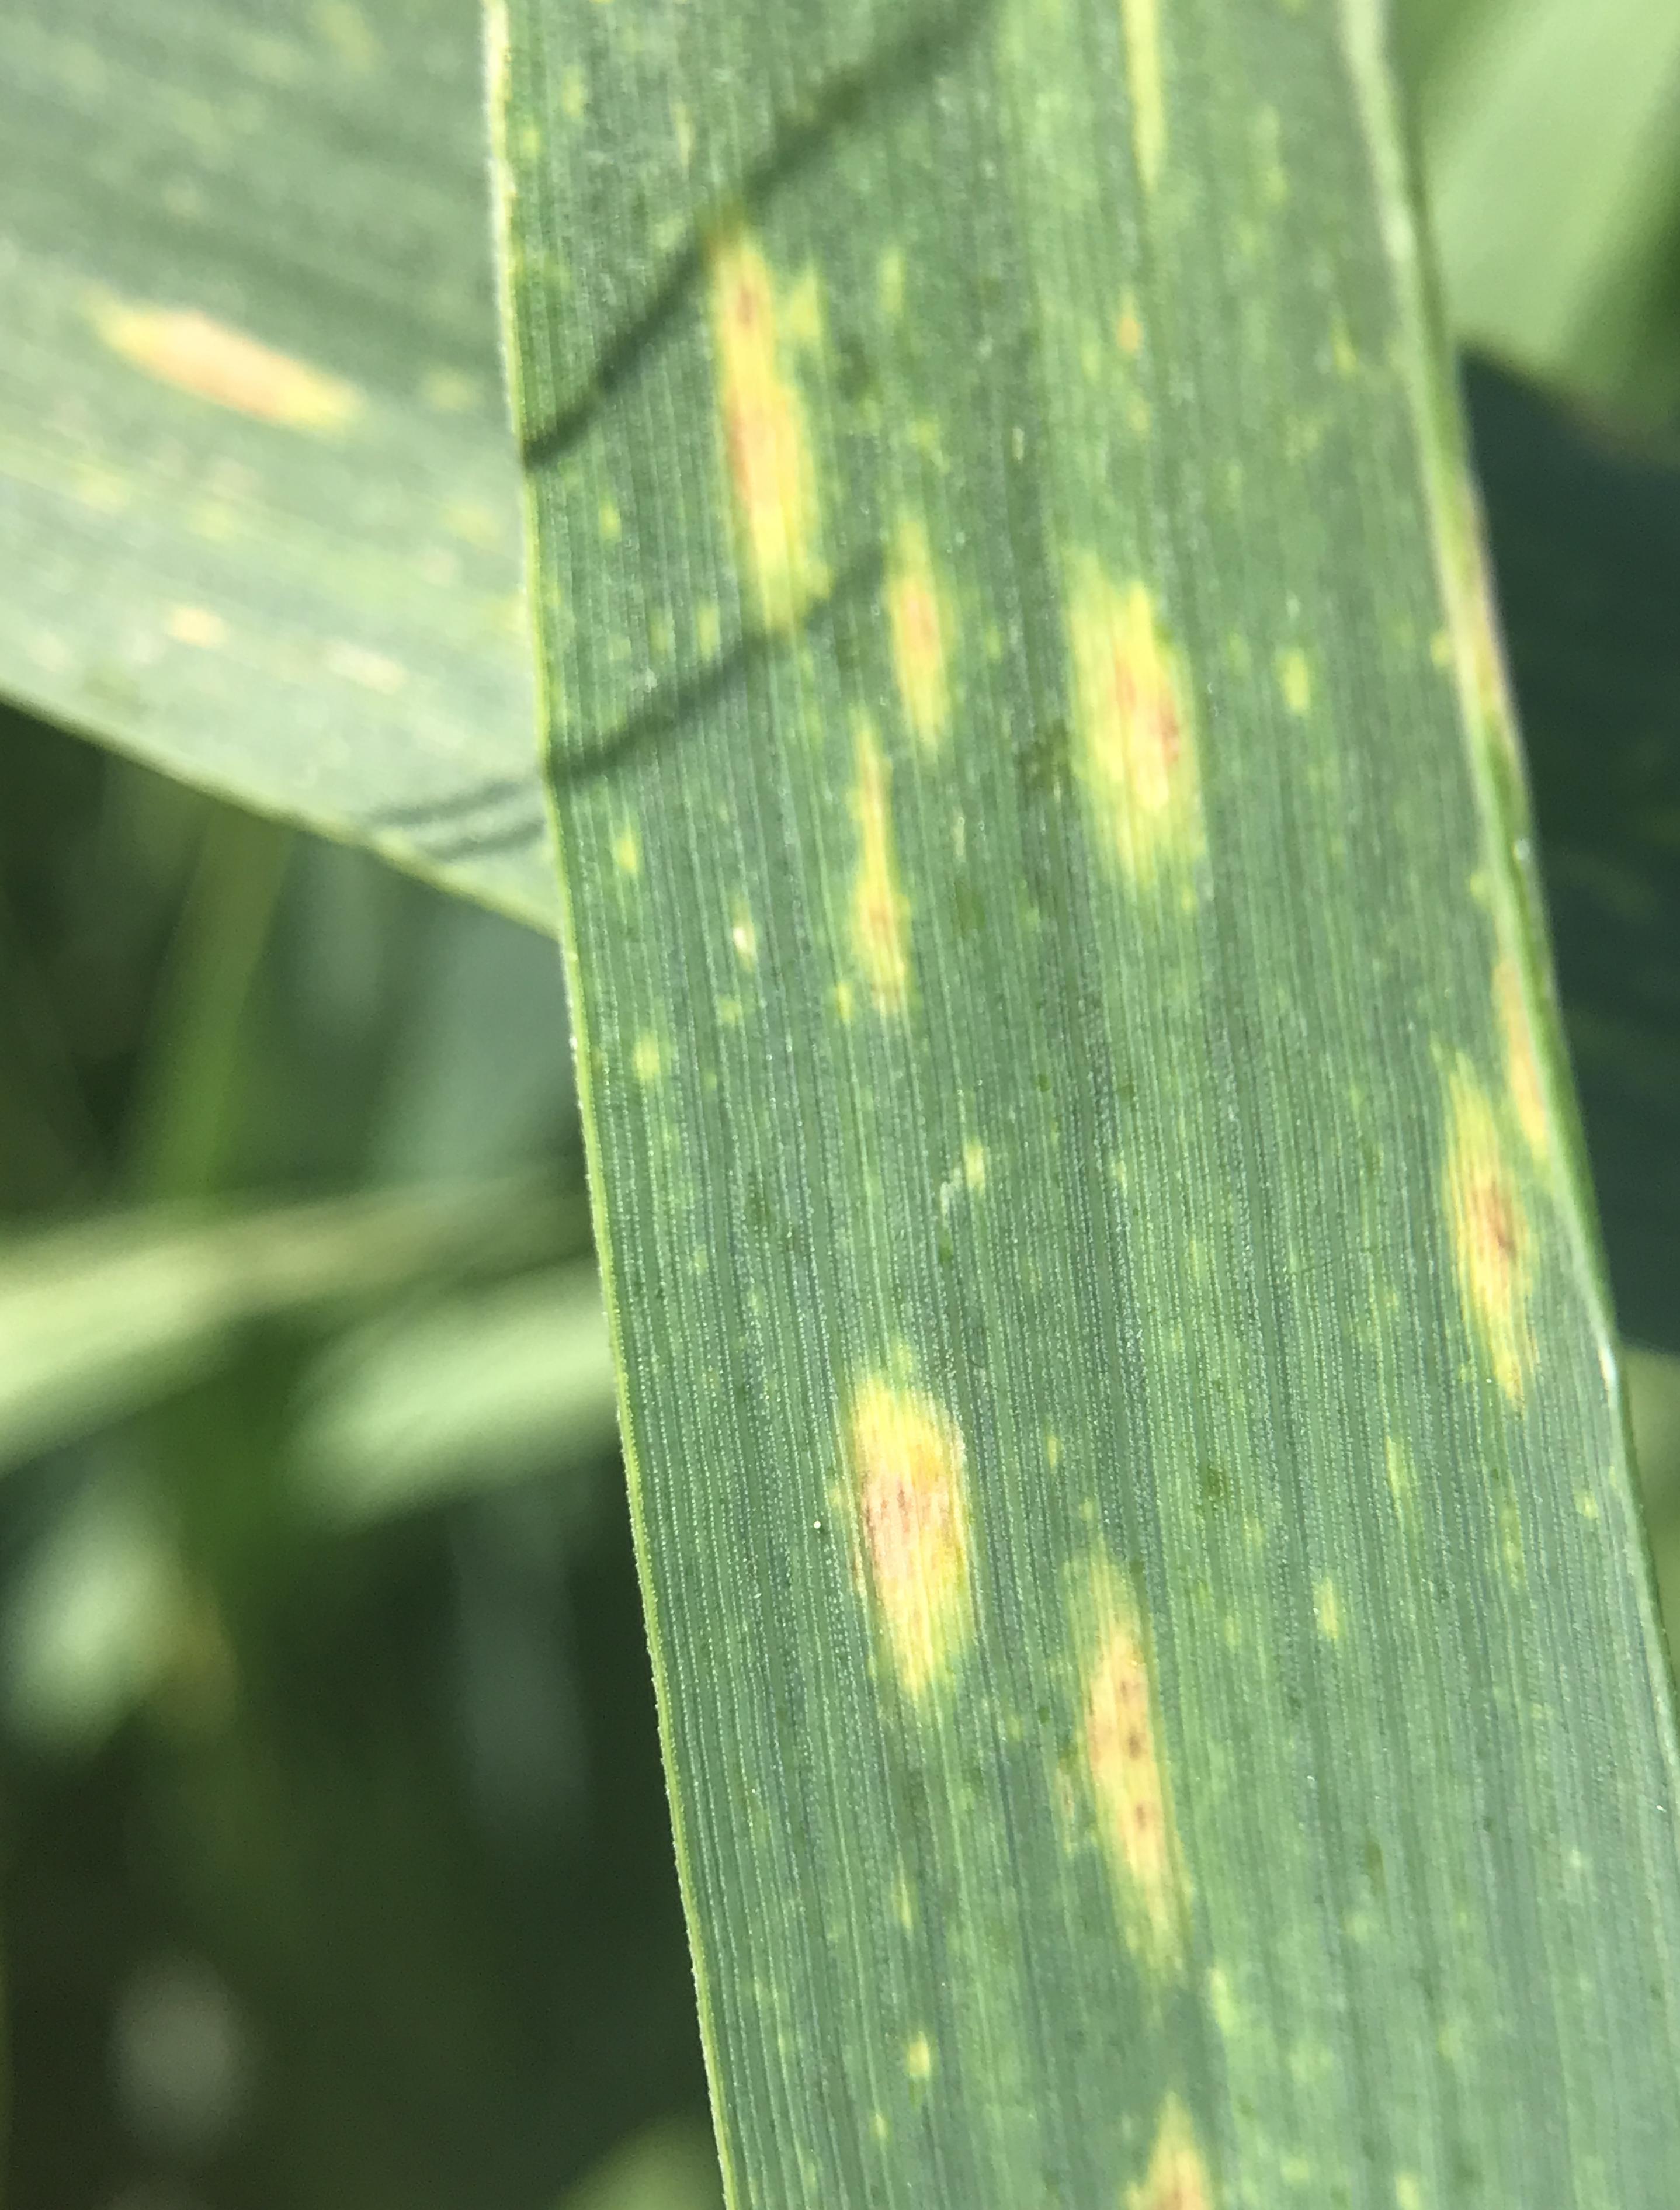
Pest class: cereal_grass_aphid